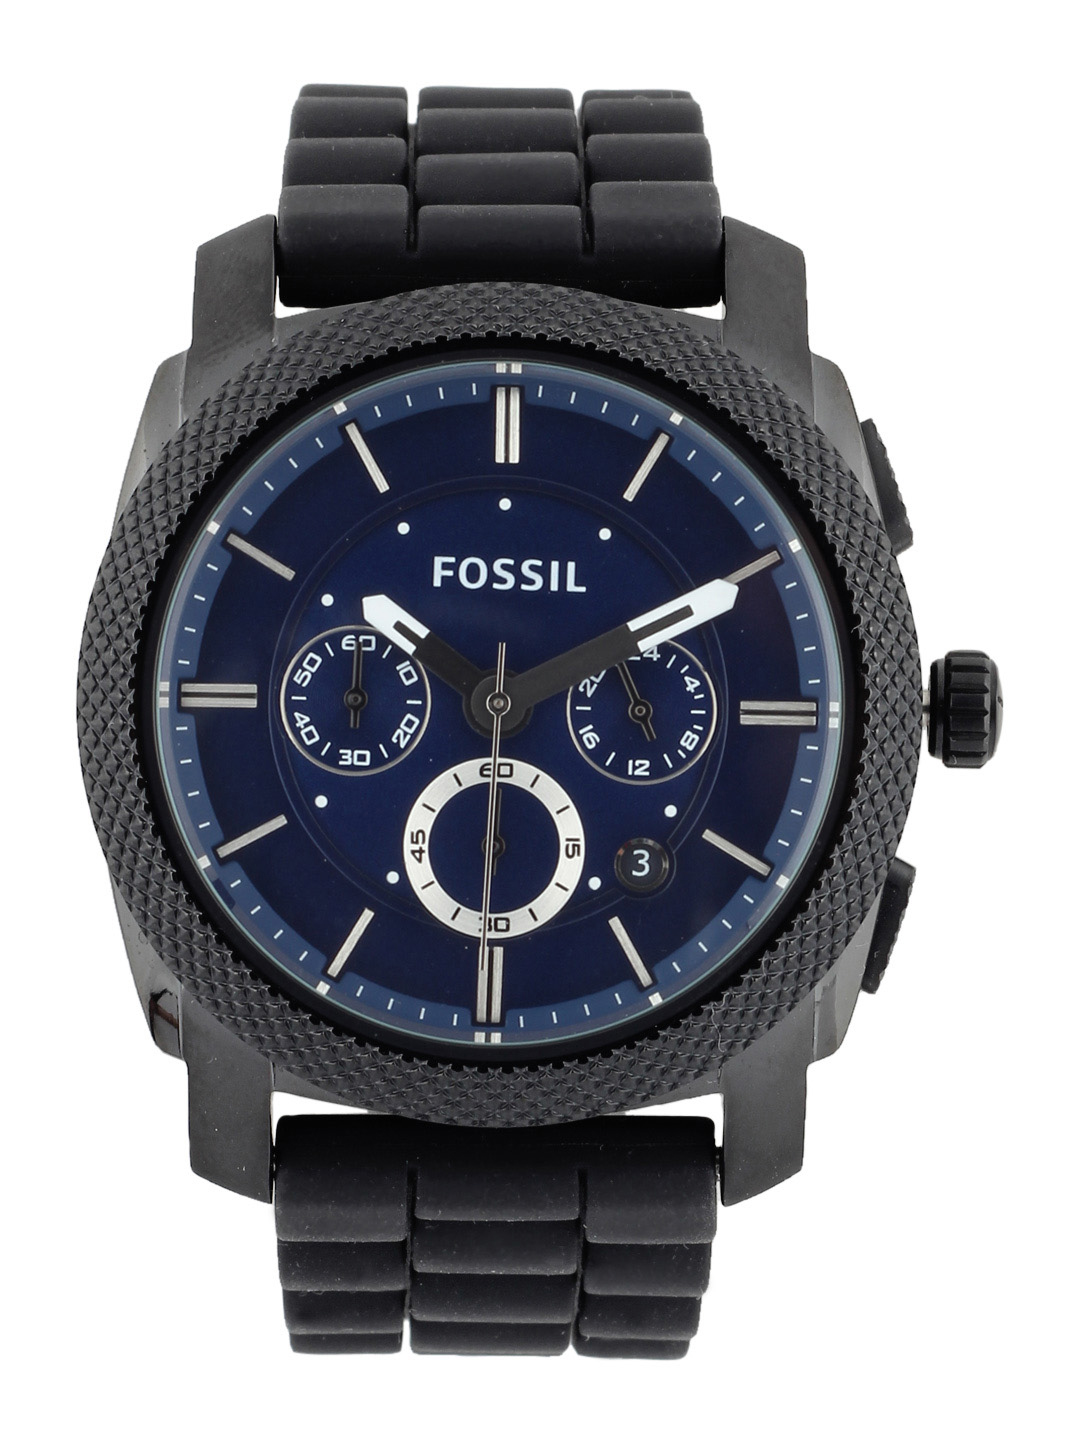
Fossil Men Blue Dial Analog Chronograph Watch FS4605
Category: Accessories / Watches / Watches
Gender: Men
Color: Blue
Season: Winter 2016
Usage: Casual